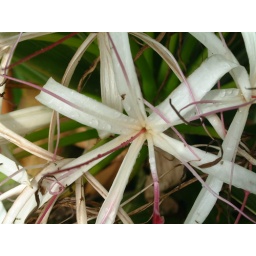
this is a bunchof flowers that hide in a bid leafed plant